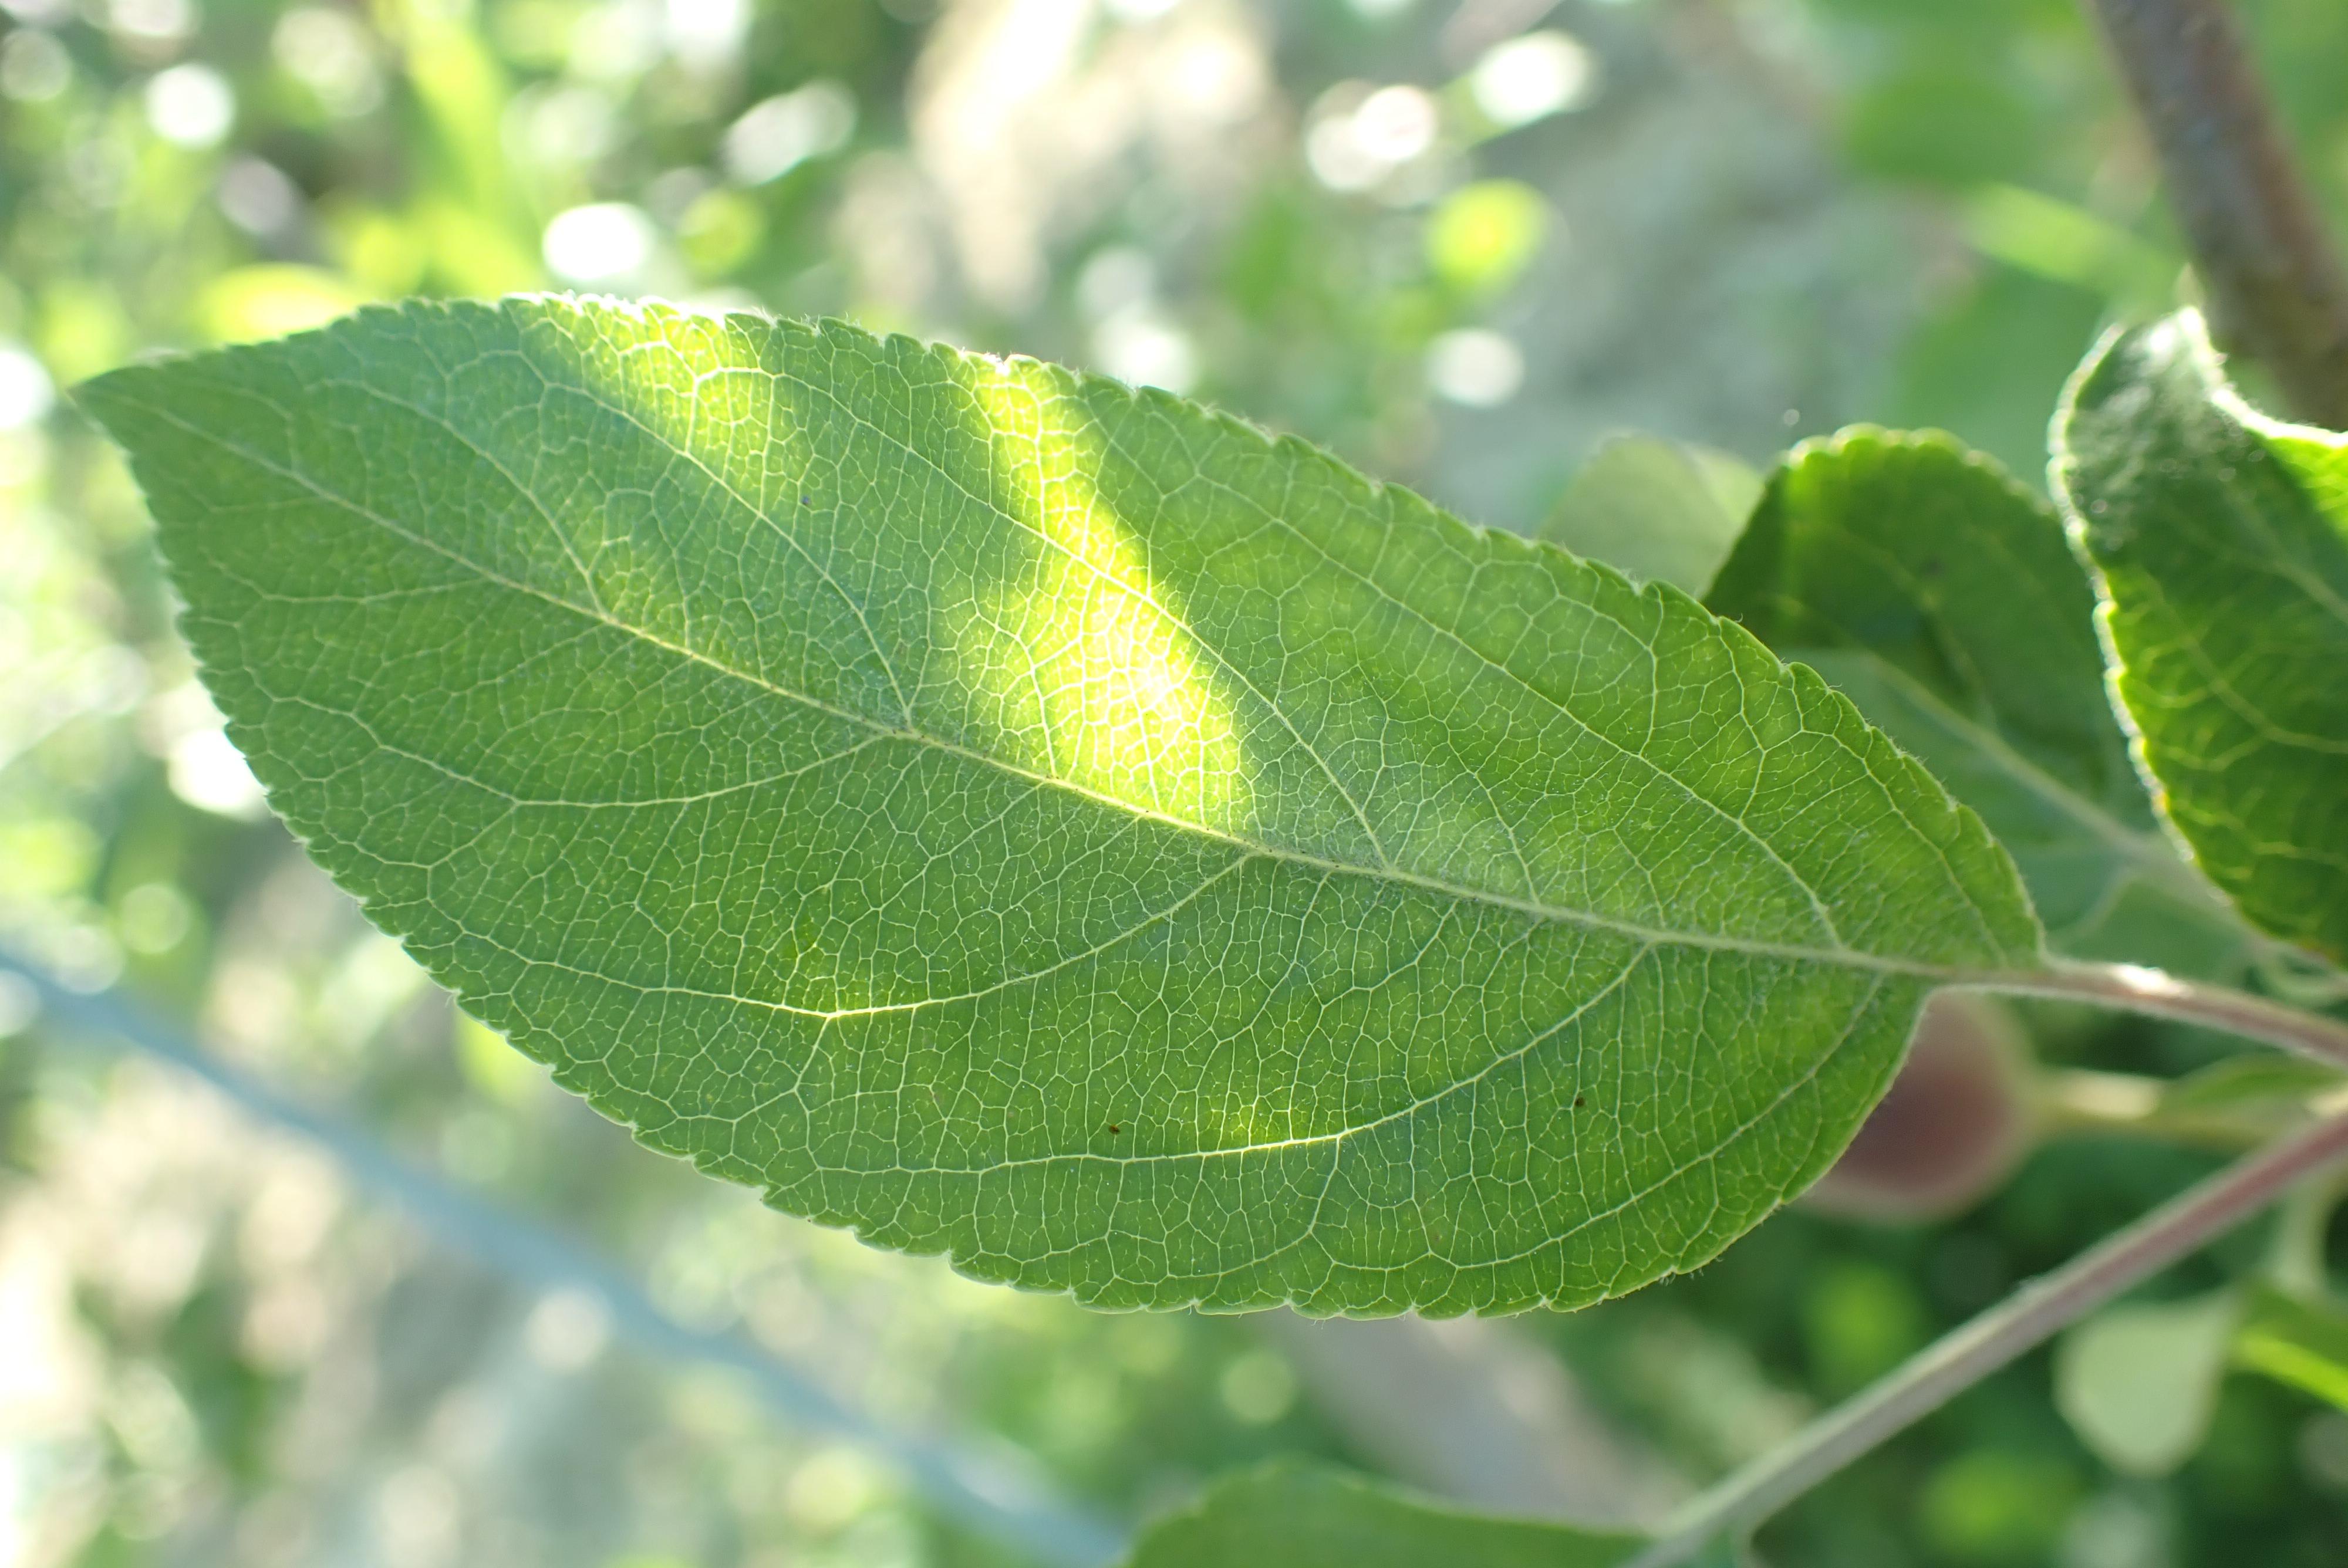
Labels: healthy